Liberation Monument

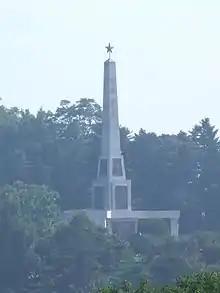
The Liberation Monument

The Liberation Monument is a monument in Pyongyang, North Korea. It was built in 1947 to honour Red Army soldiers who took part in capturing Korea from Imperial Japan during the final stage of the Second World War. Soviet paratroopers took control of Pyongyang on August 24, 1945. The monument is composed of a stele surmounted by a five-pointed red star, with the entire structure attaining a height of 30 meters. The square base of the monument bears an inscription on each of its sides. The text, in Russian and Korean, describes the purpose of the monument. The monument is often visited by official delegations as well as by tourists and city residents. It has become traditional for newlywed couples to visit the monument as well.